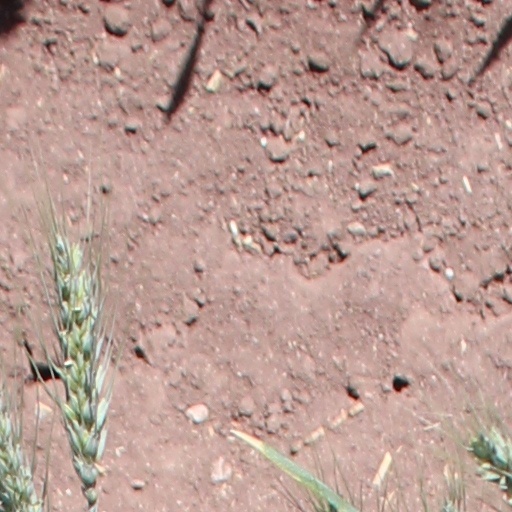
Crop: wheat